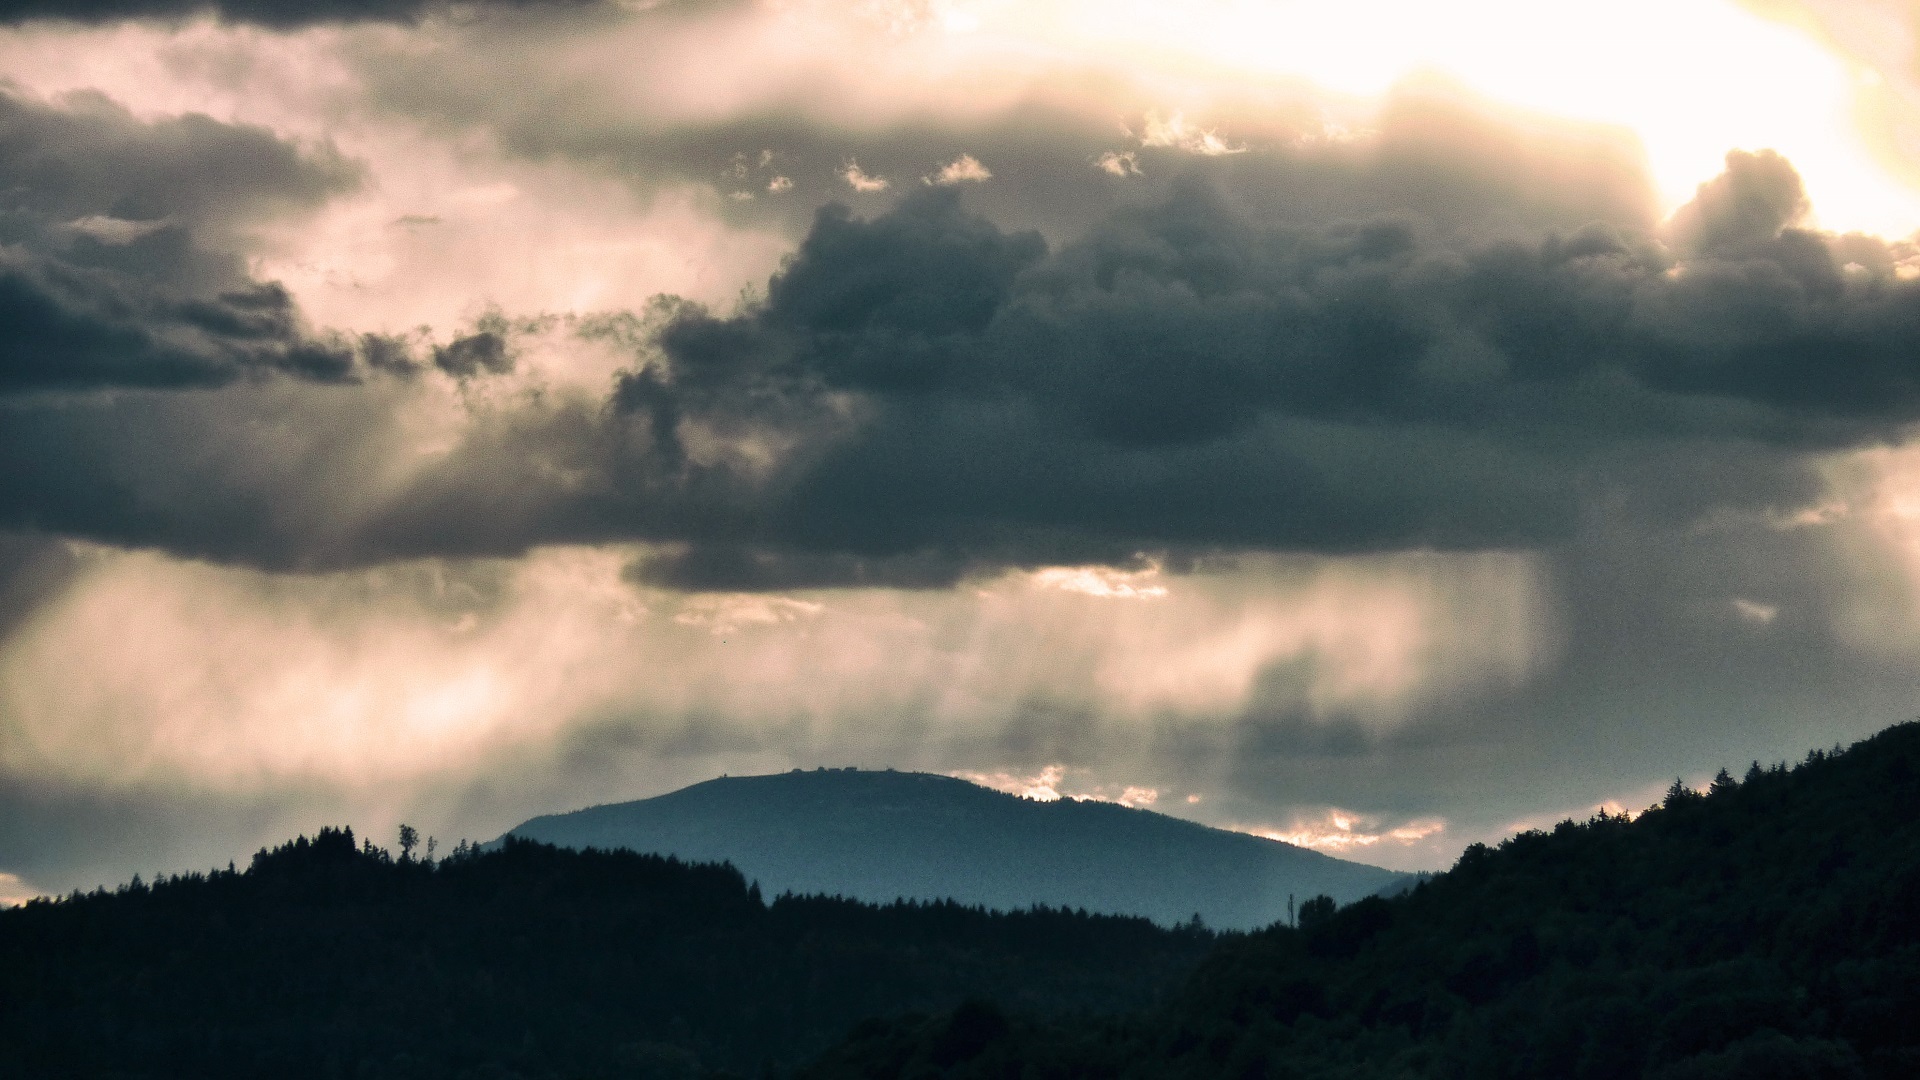
landscape, horizon, wilderness, mountain, cloud, sky, sunrise, sunset, sunlight, morning, rain, dawn, atmosphere, land, panorama, dark, dusk, weather, storm, cloudscape, hills, clouds, mountains, thunderstorm, dramatic, silhouettes, cloudburst, meteorological phenomenon, atmospheric phenomenon, geological phenomenon